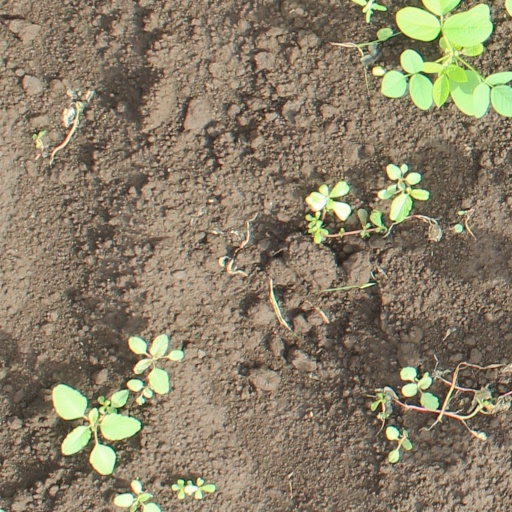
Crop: soybean